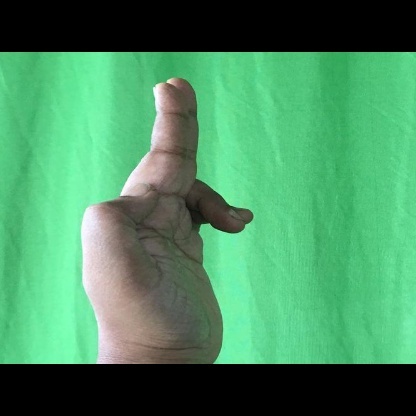
Mudra: Ardhapathaka